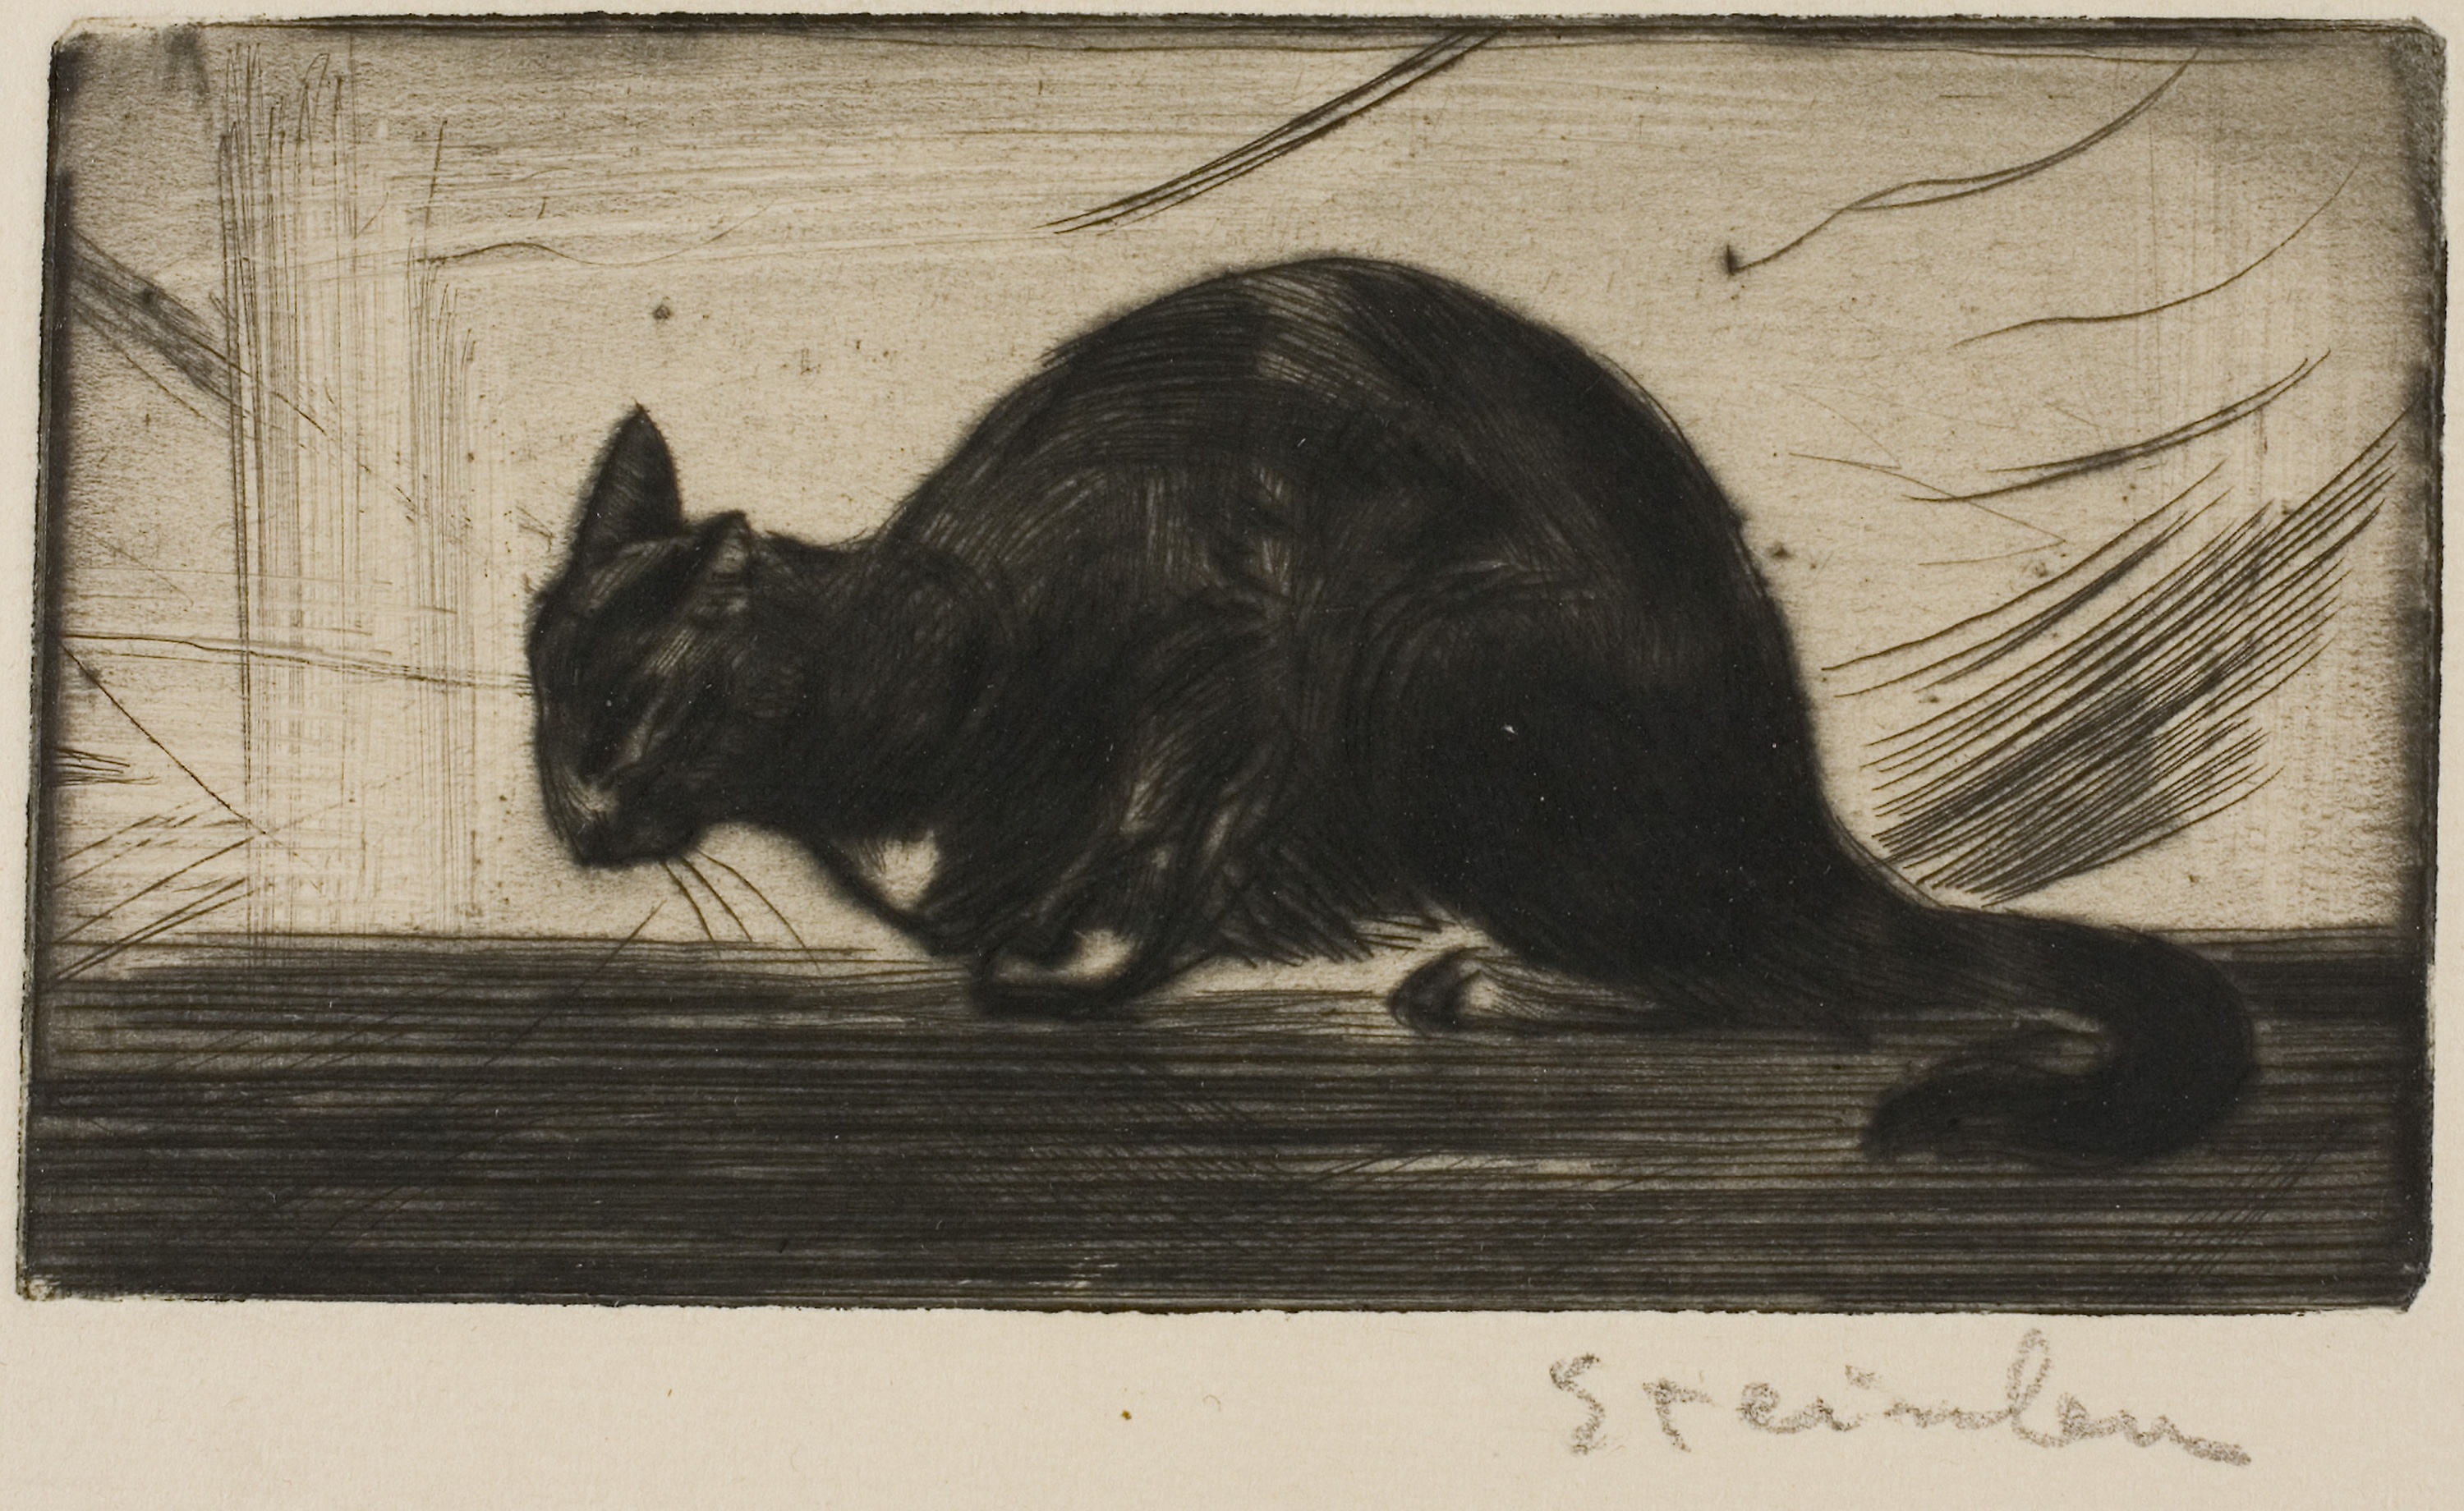
black, fauna, mammal, cat, small to medium sized cats, black and white, art, visual arts, cat like mammal, picture frame, carnivoran, drawing, whiskers, painting, tail